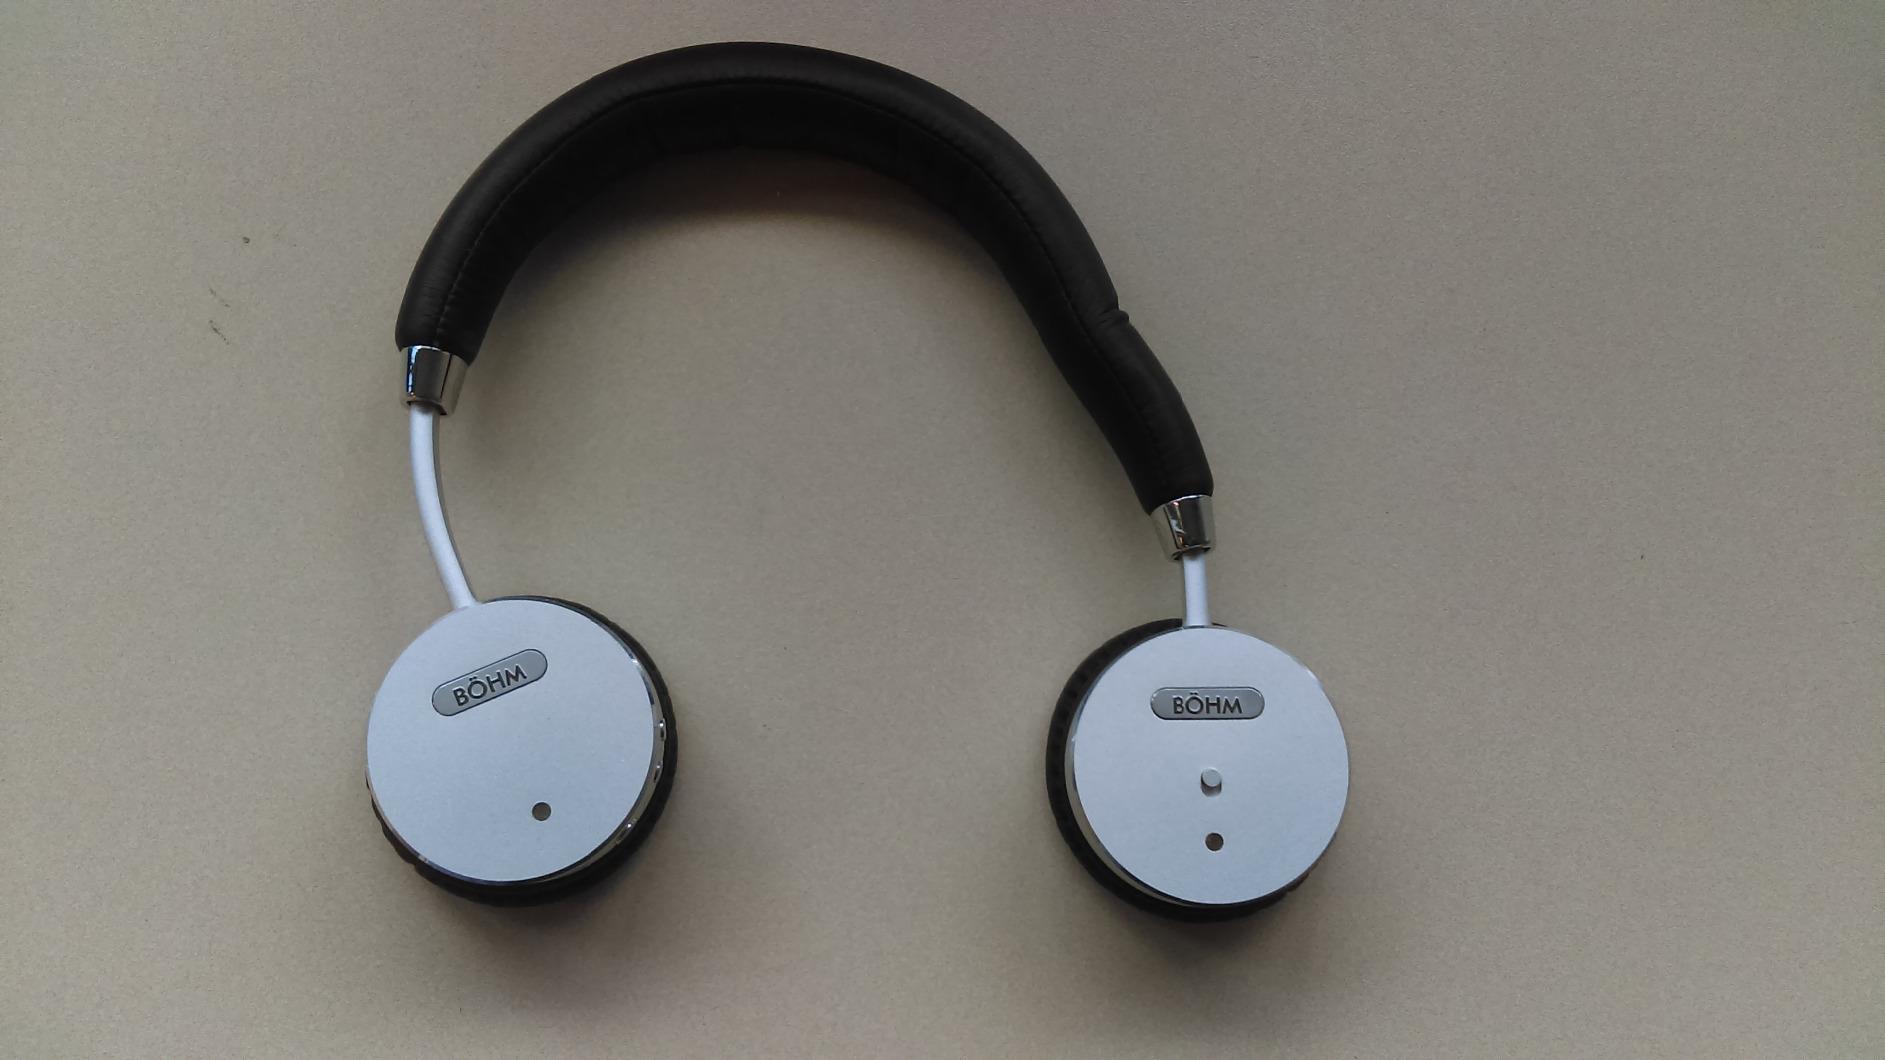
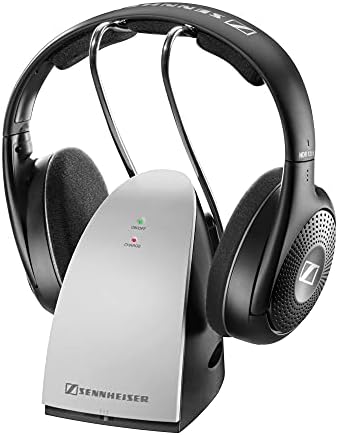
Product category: headphones
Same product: no